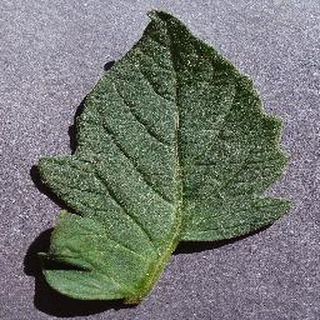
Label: healthy_tomato